Spirit King

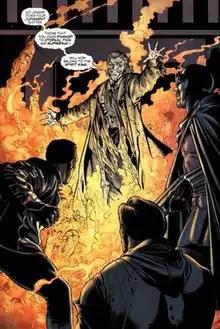
The Spirit King as depicted in "JSA" #60 (June 2004). Art by Don Kramer (penciler), Keith Champagne (inker), and Hi-Fi Design (colorist).

The Spirit King (Roger Romaine) is a character in the fictional DC Universe; he was initially an adversary of the original Mister Terrific, but later expanded to be a threat to the entire Justice Society, particularly the Spectre and the Flash.